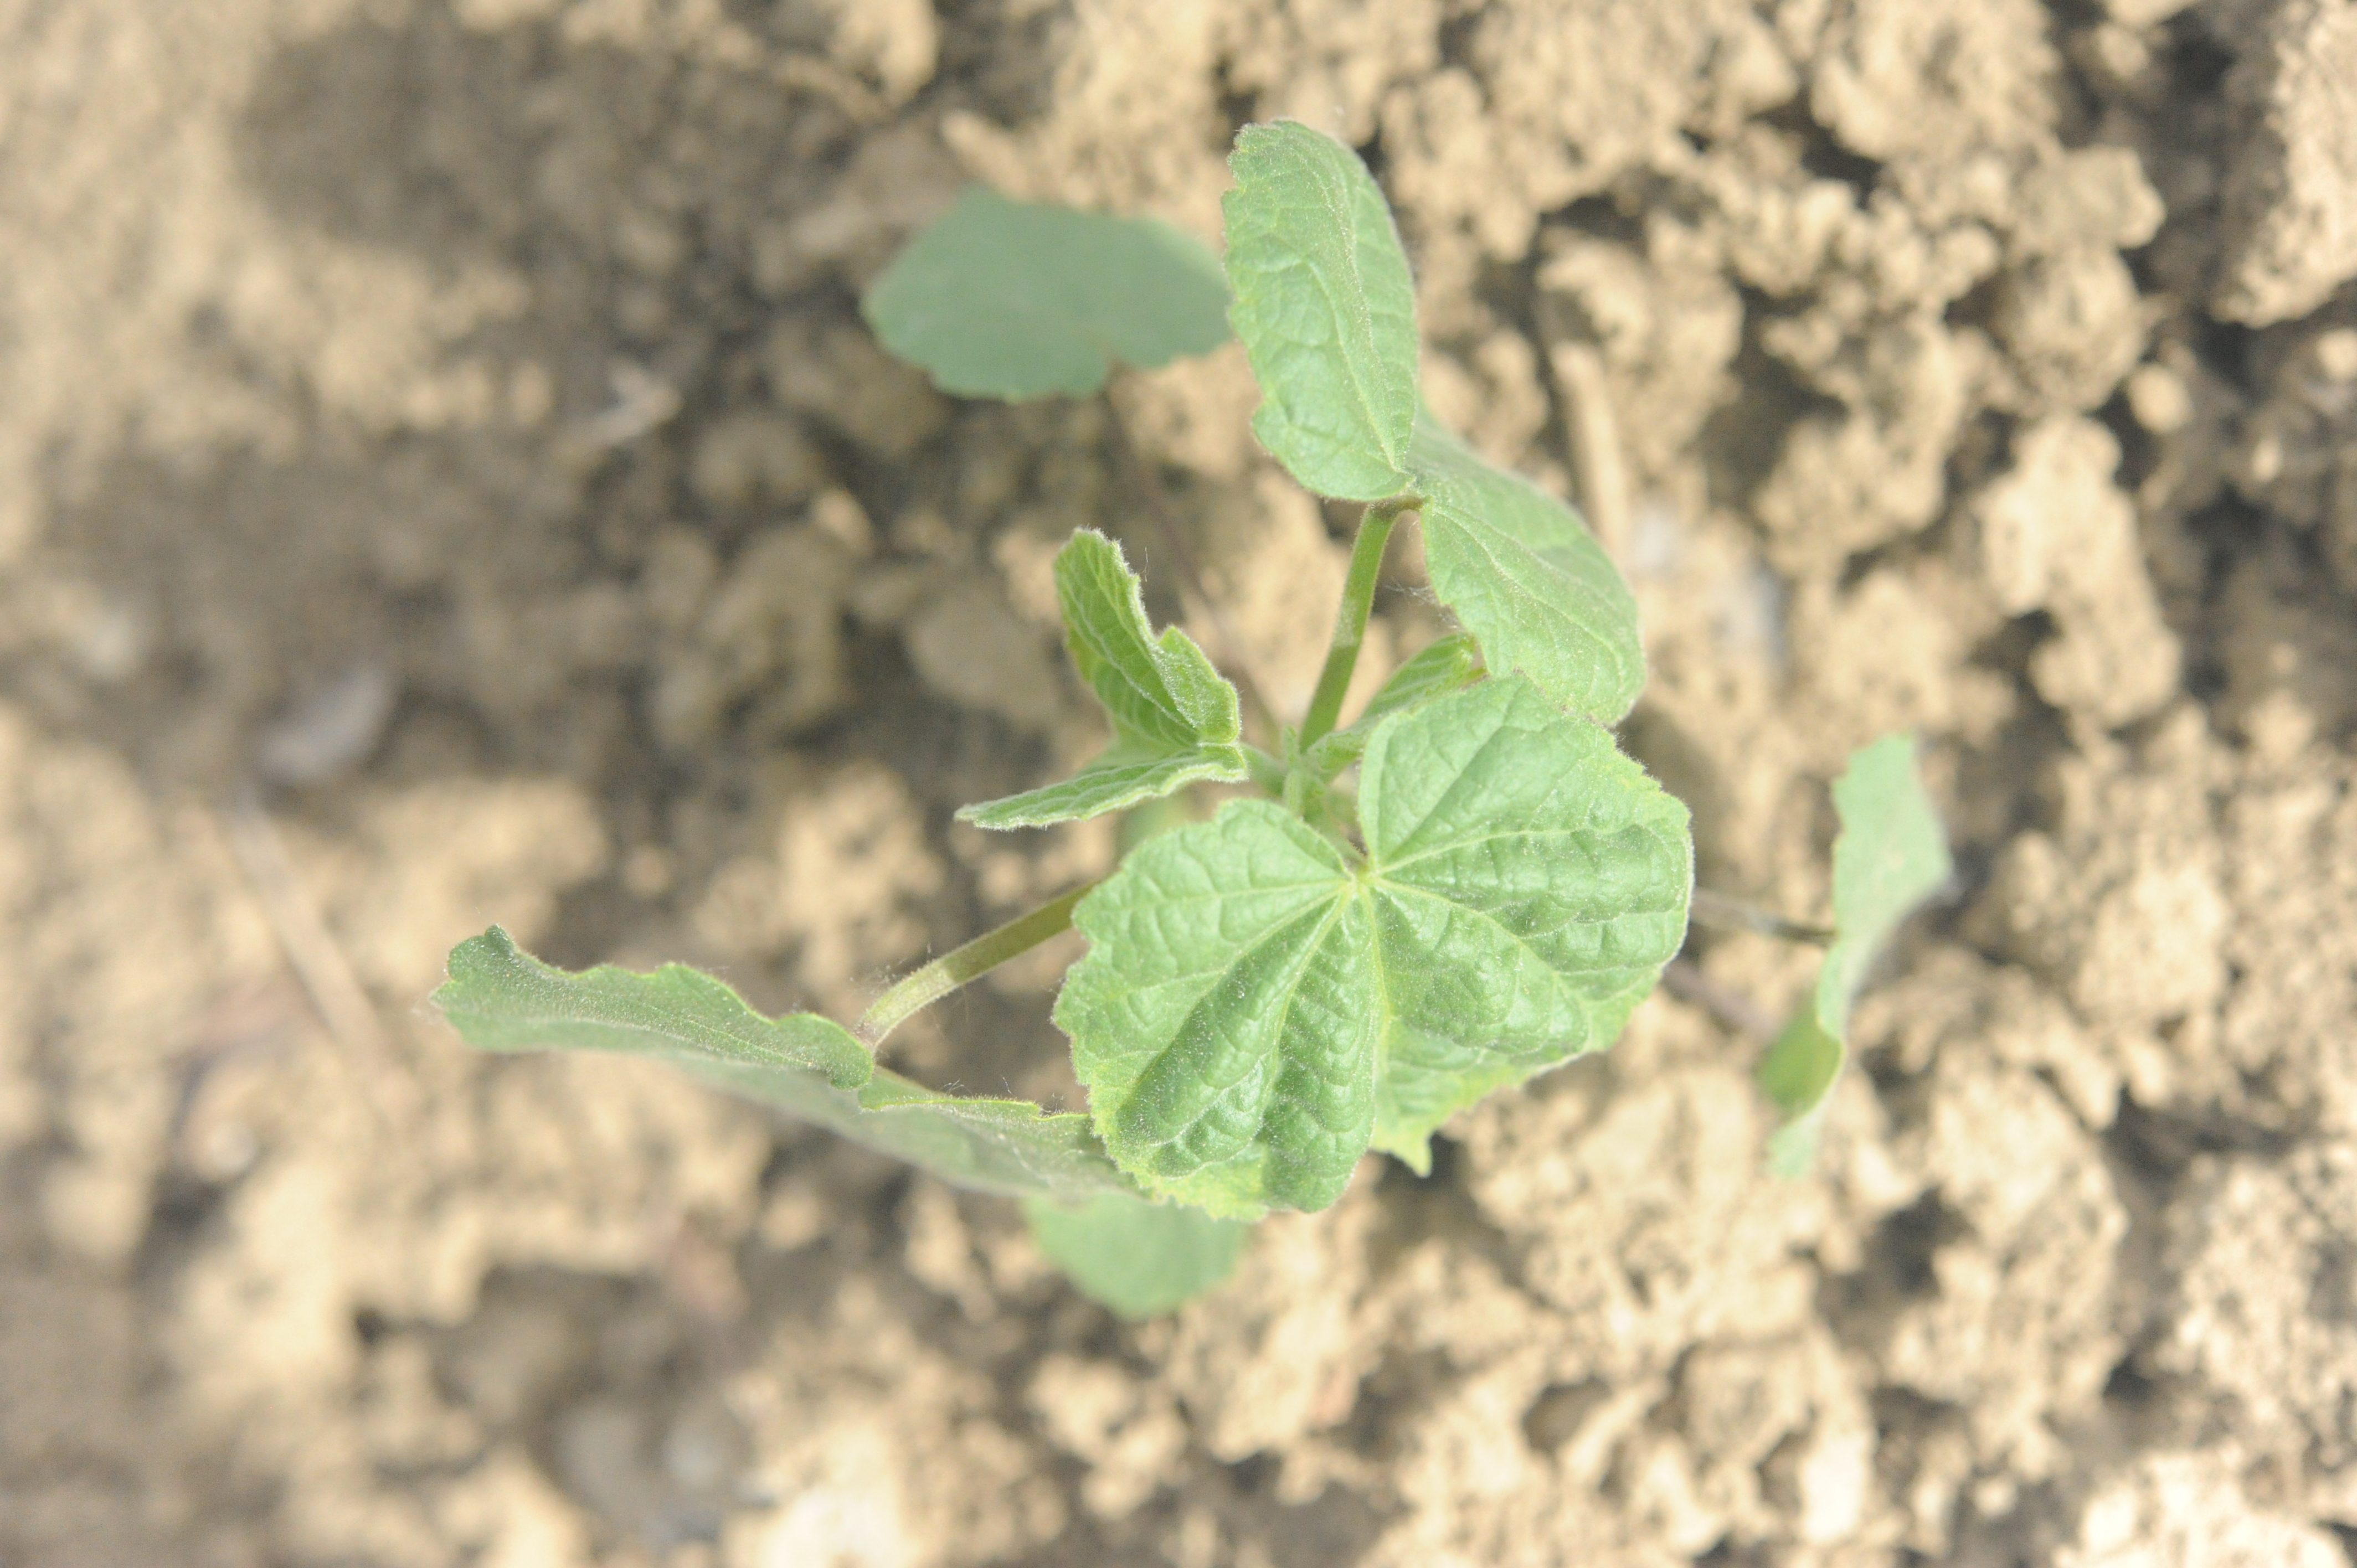
Label: velvet_leaf